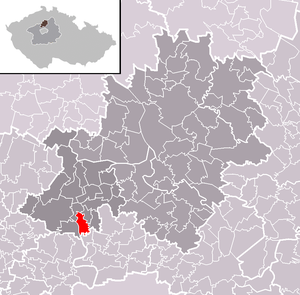
Zlončice est une commune du district de Mělník, dans la région de Bohême-Centrale, en République tchèque. Sa population s'élevait à 576 habitants en 2020.